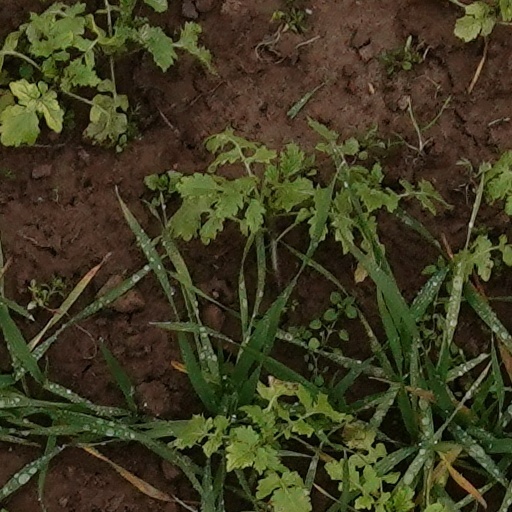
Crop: wheat